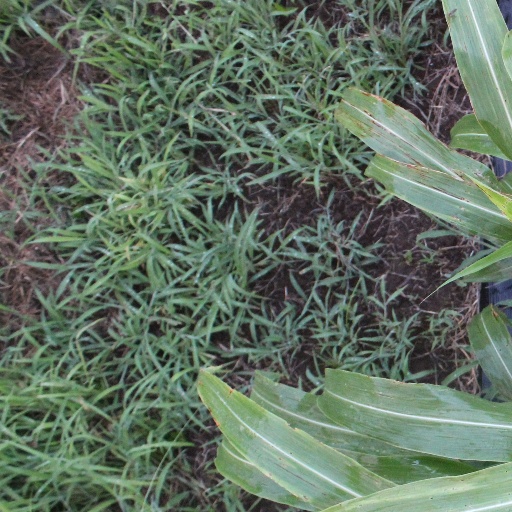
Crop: sorghum